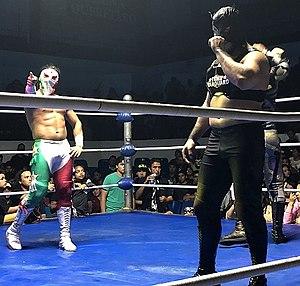
Bandido, né le 17 avril 1995 à Torreón, Coahuila, Mexico, est un catcheur mexicain actuellement sous contrat avec la Ring of Honor.